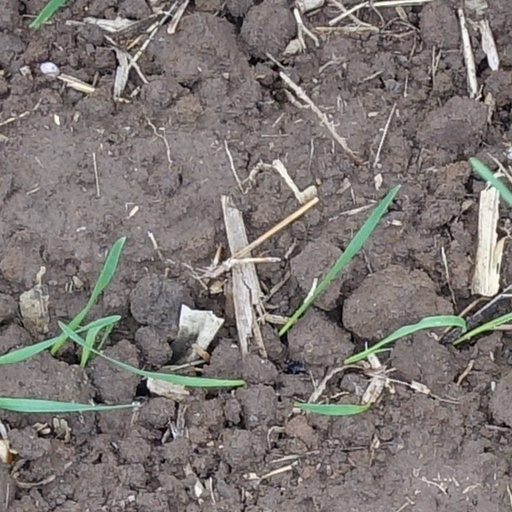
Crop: wheat